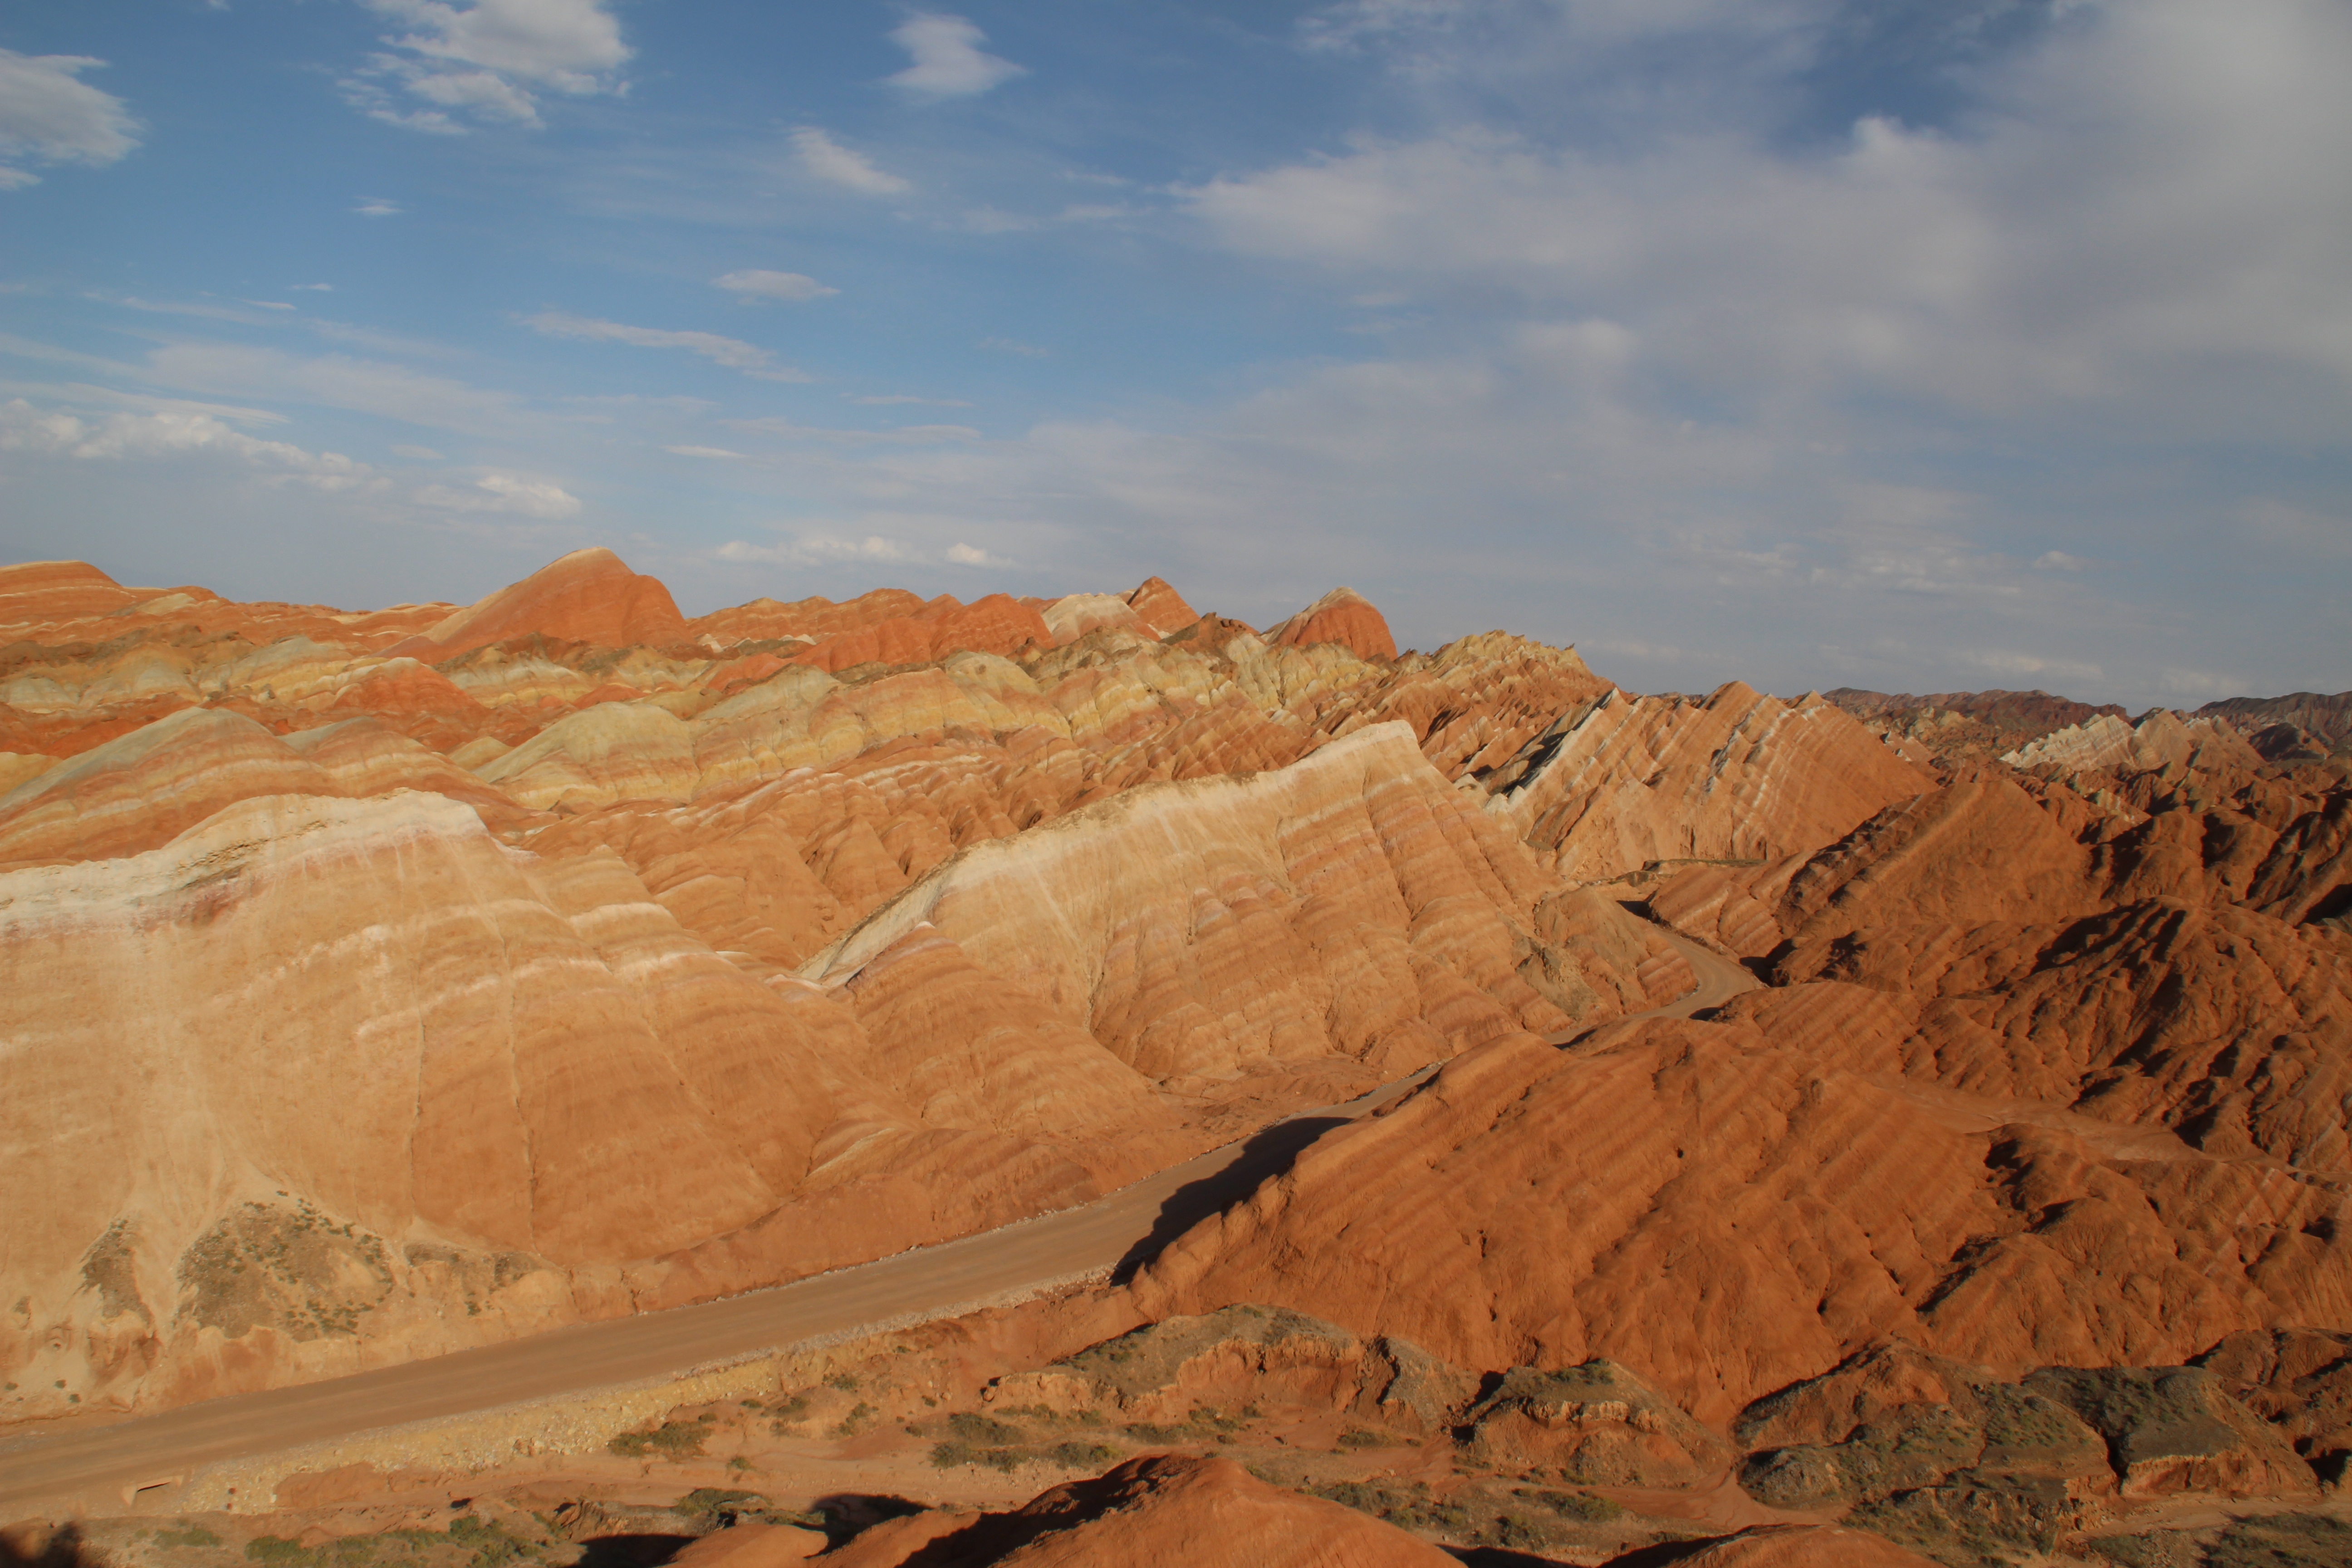
landscape, nature, outdoor, rock, wilderness, mountain, hill, desert, valley, travel, formation, cliff, color, scenery, canyon, terrain, geology, badlands, plateau, wadi, butte, landform, danxialandform, natural environment, geographical feature, mountainous landforms